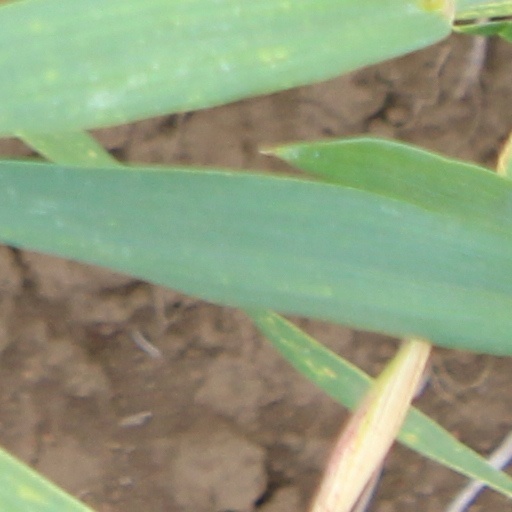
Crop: wheat